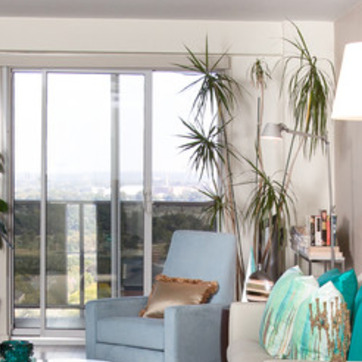
Material: glass